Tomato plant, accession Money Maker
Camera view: tilt-top (135 deg); turntable rotation: 270 degrees
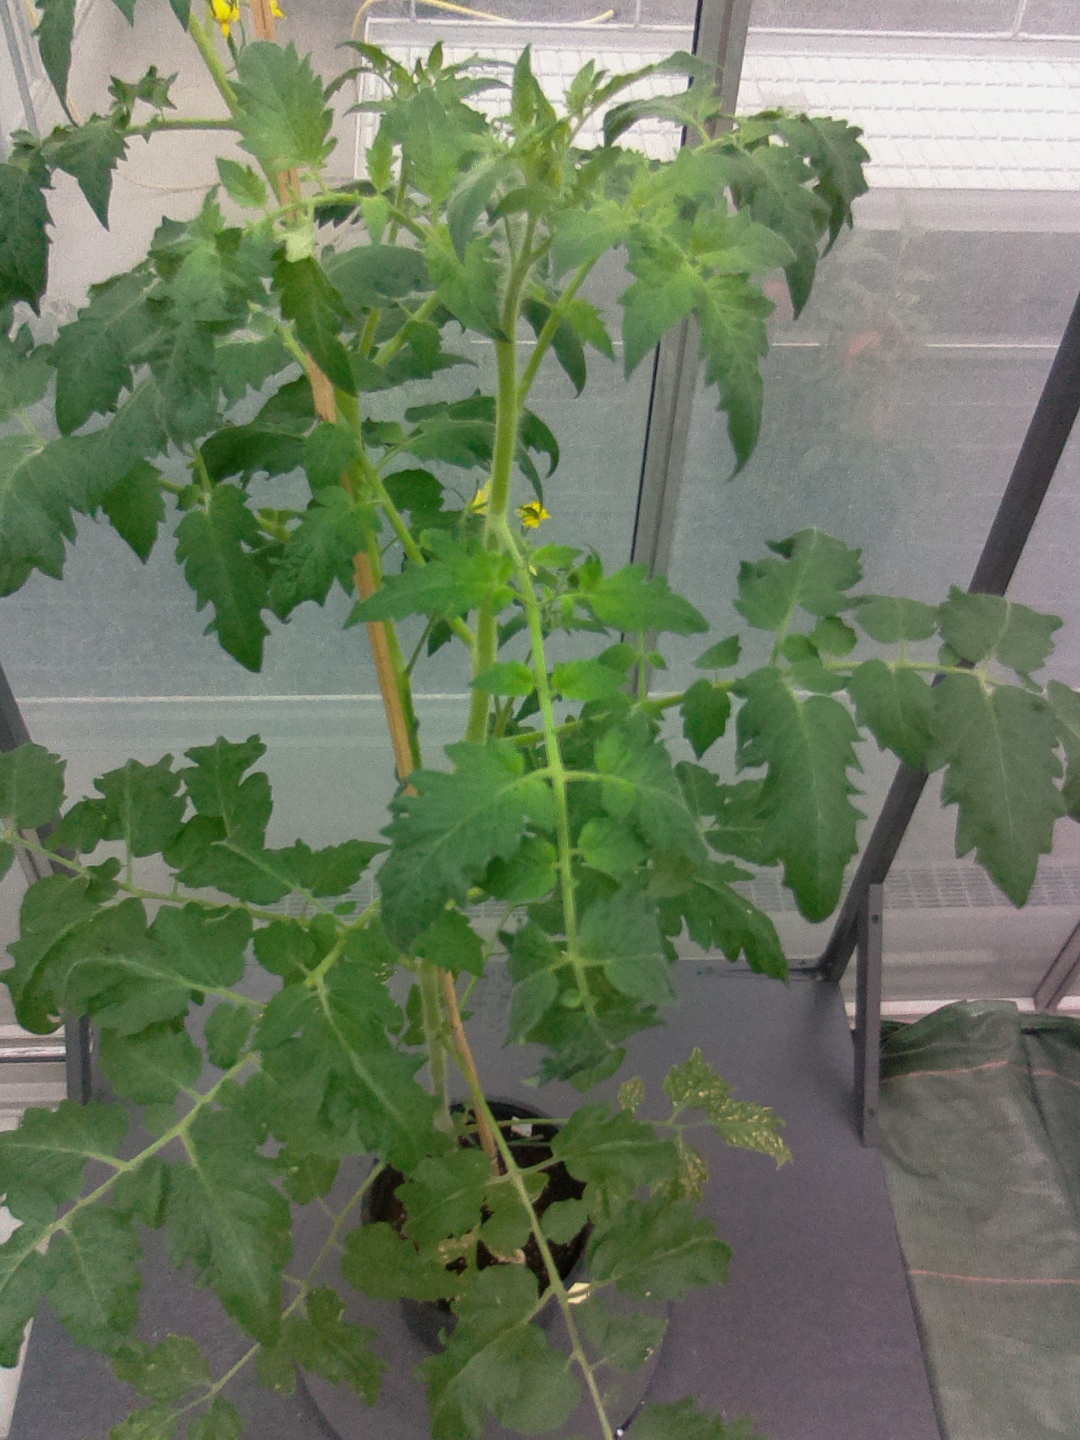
BBCH growth stage 70: Fruits at the main stem or branches visibles